Maynard and Edith Hamlin Dixon House and Studio

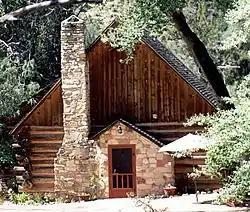

The Maynard and Edith Hamlin Dixon House and Studio is a residence and former painting studio in Mount Carmel, Utah. Maynard Dixon was a prominent artist in the 1920s through 1940s who is best known for his landscape paintings of the American West. He moved to Mount Carmel in 1939 shortly after marrying Edith Hamlin, a muralist from San Francisco, California. The Dixons spent their summers in the home and wintered in Tucson, Arizona. Maynard Dixon died in 1946, and Edith brought his ashes back to his Mt. Carmel home. Shortly afterward, Edith ordered the construction of a painting studio on the lot, where she created several of her notable works. Edith Dixon sold the home in 1963 to watercolor artist Milford Zornes, who occasionally used the studio. The property is on the National Register of Historic Places and is open to the public.